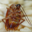
Label: cockroach